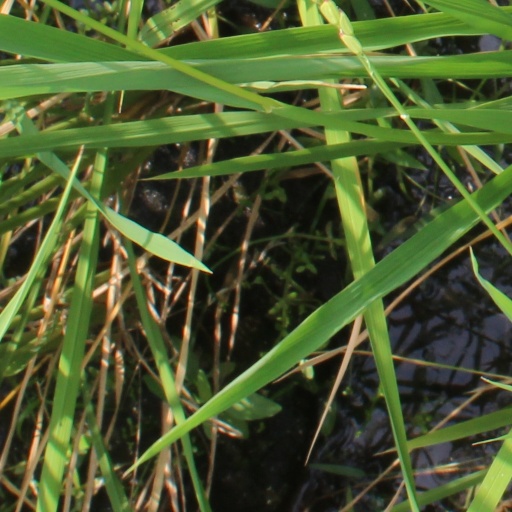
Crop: rice